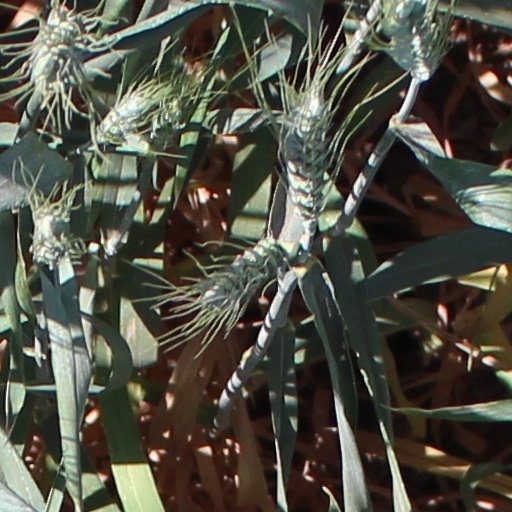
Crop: wheat